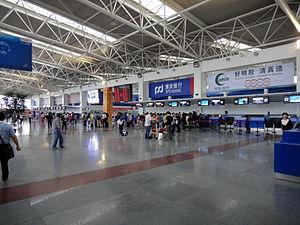
L'aéroport de Lanzhou Zhongchuan est un aéroport desservant la ville de Lanzhou, la capitale de la province du Gansu en Chine. Il est situé à 67 km au nord du centre-ville, et fut ouvert en 1970. C'est une importante plateforme aéroportuaire pour la province de Gansu et la Chine de l'Ouest.